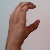
The image shows a hand gesture representing the letter 'C' in Indian Sign Language.